University of Saskatchewan academics

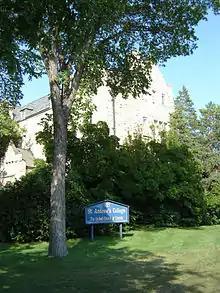
St. Andrew's College

The Presbyterian Theological College originated in 1913 and obtained its first building on campus in 1922. The name changed in 1924 to St. Andrew's College and it became a theological college for the United Church of Canada. St. Andrew's College is located on campus at 1121 College Drive.